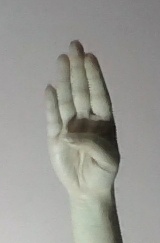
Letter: kaaf